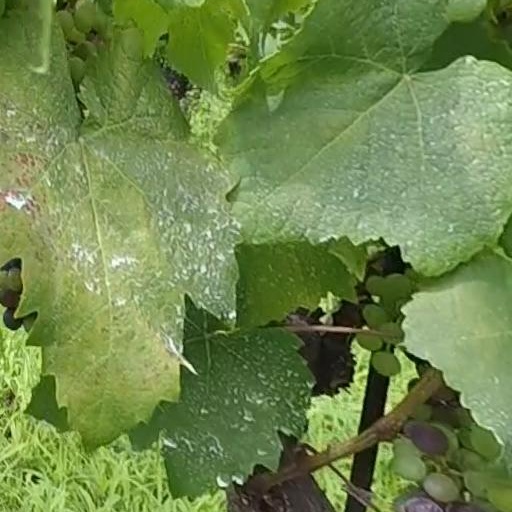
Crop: grape